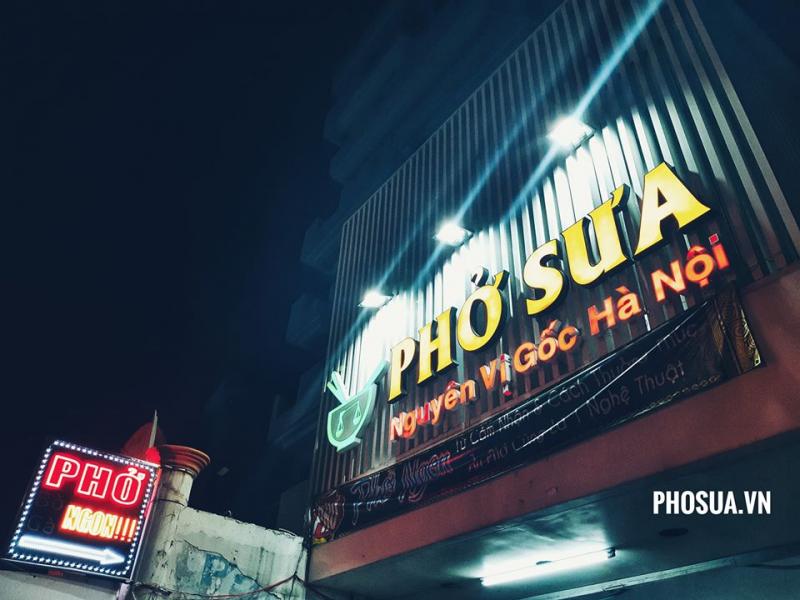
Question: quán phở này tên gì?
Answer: quán phở sưa